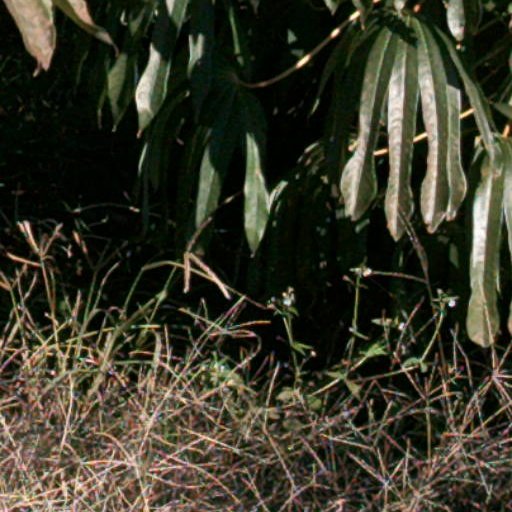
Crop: cassava